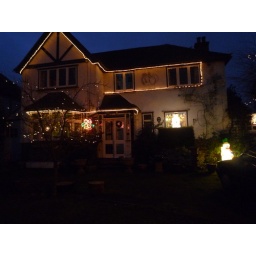
house on a street near me